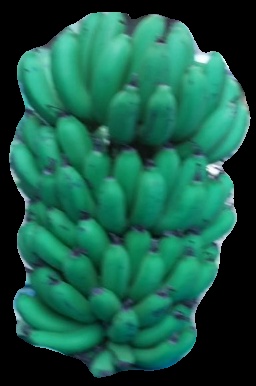
Variety: pachbale
Grade: grade2